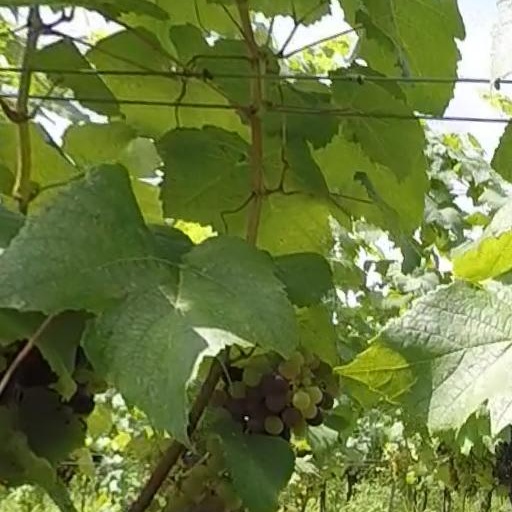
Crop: grape